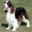
Label: dog